Charles Davies Sherborn

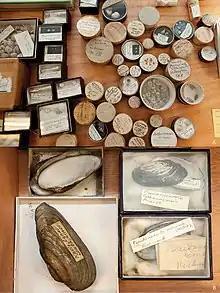
A sample of Sherborn's mollusc collection at the Natural History Museum

Sherborn developed a passionate interest in geology and paleontology and in 1883 he was asked by geologist Thomas Rupert Jones to help illustrate and complete some papers he was writing on fossil Foraminifera. Jones was to become a close colleague and mentor for Sherborn. By 1887, they had published three papers, with Sherborn providing the illustrations. Challenged by the great number of journals they had to consult in preparing their papers, Sherborn began to compile his first bibliography, "A Bibliography of the Foraminifera", published in 1888. Around this time he was hired by the Geology department at the Natural History Museum to clean and prepare fossils. His pay was based on the number of fossils he prepared. In this new role he had the opportunity to collaborate with Arthur Smith Woodward, an expert on fossil fish and another influential colleague in Sherborn's career.